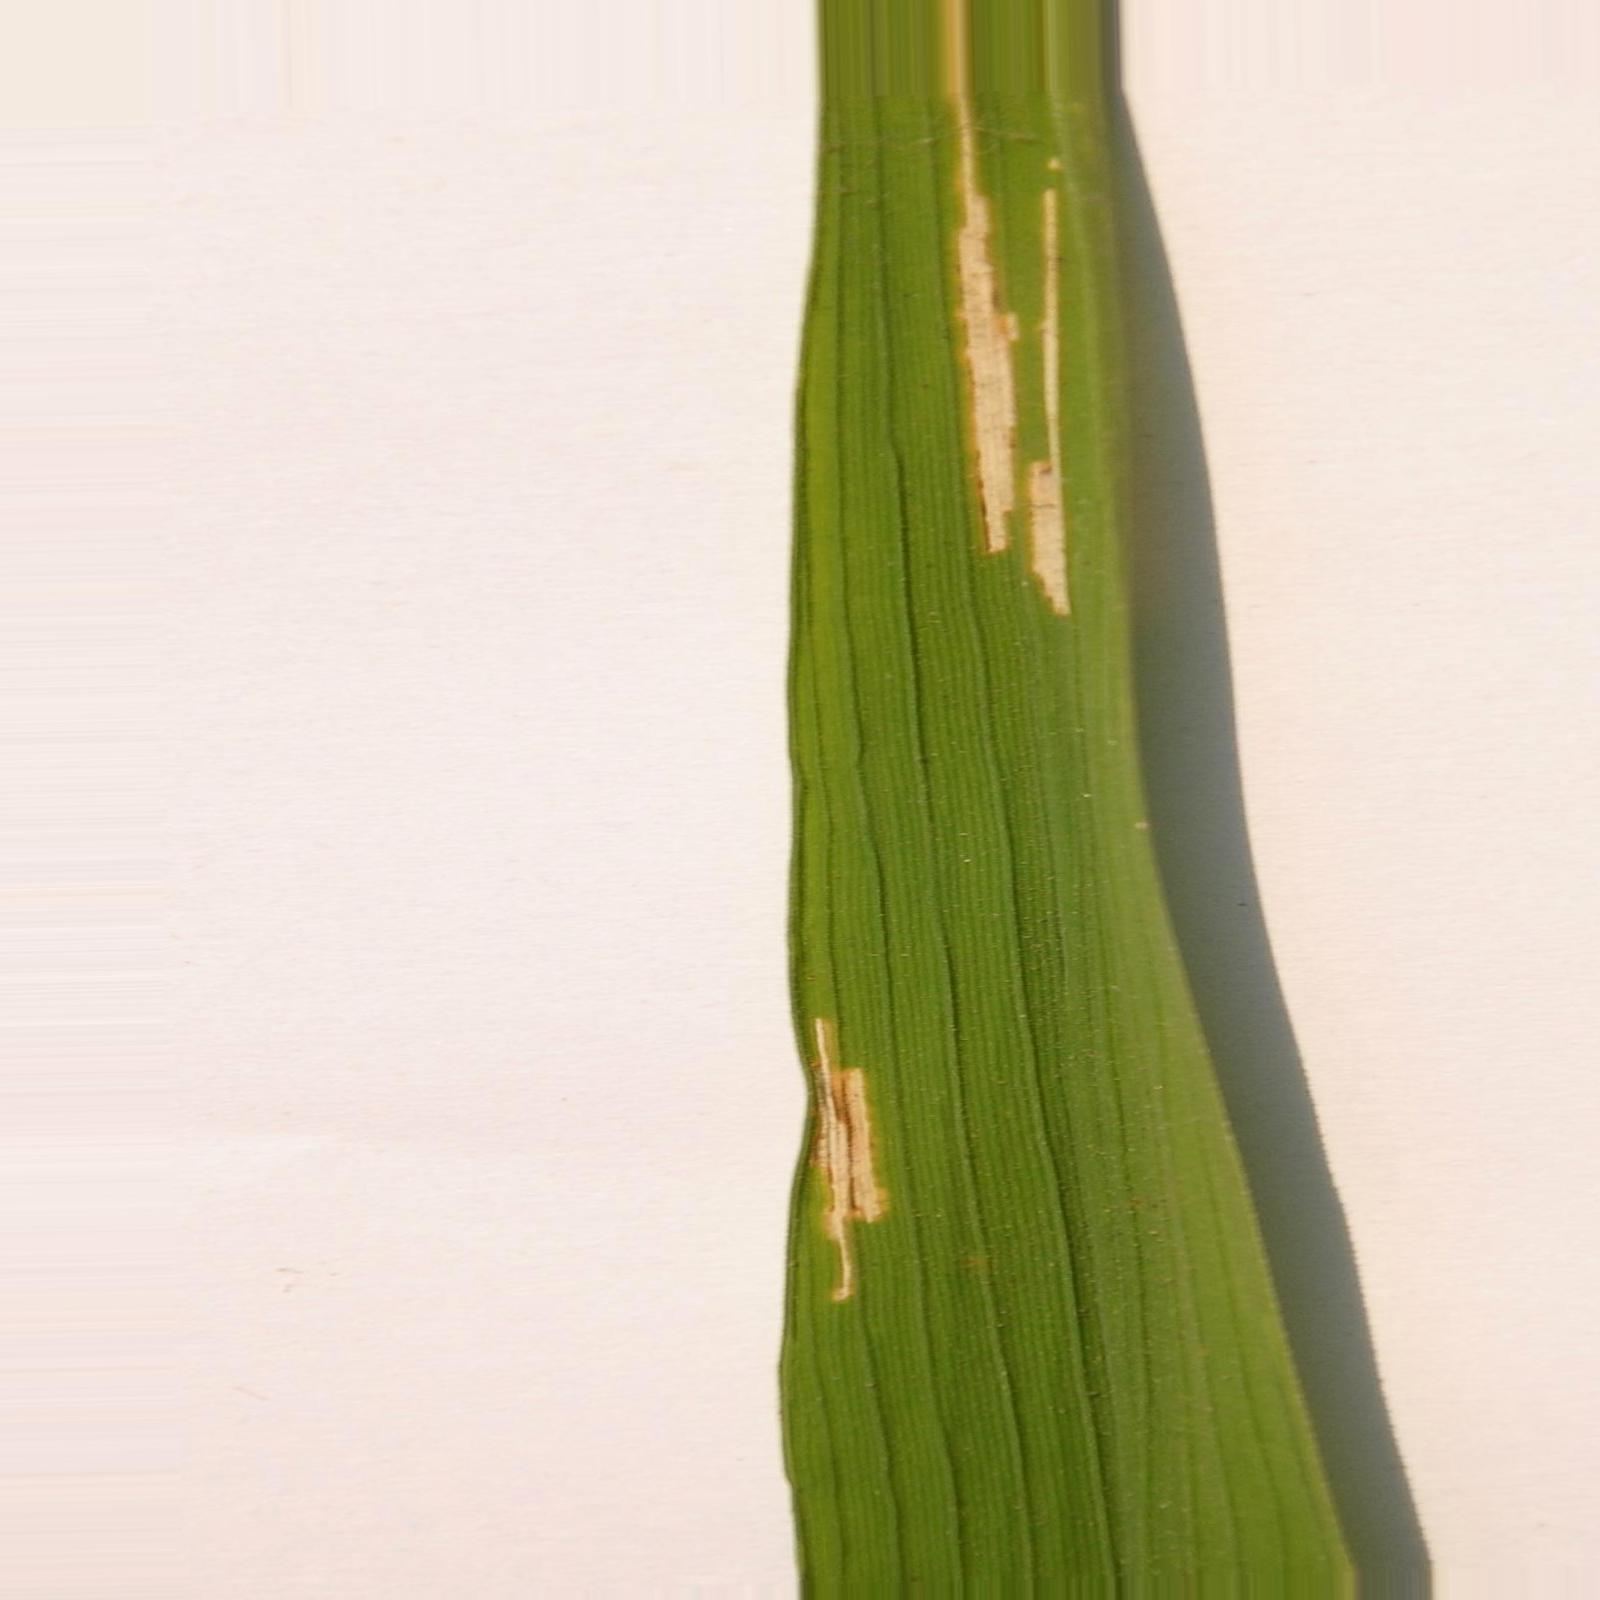
Nhãn: Bệnh Bạc lá (Bacterial leaf blight)